Road

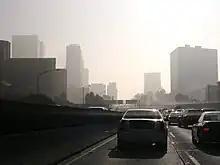
Air pollution along Pasadena Highway in Los Angeles

Pavements are designed for an expected service life or design life. In some parts of the United Kingdom the standard design life is 40 years for new bitumen and concrete pavement. Maintenance is considered in the whole life cost of the road with service at 10, 20 and 30-year milestones. Roads can be and are designed for a variety of lives (8-, 15-, 30-, and 60-year designs). When pavement lasts longer than its intended life, it may have been overbuilt, and the original costs may have been too high. When a pavement fails before its intended design life, the owner may have excessive repair and rehabilitation costs. Some asphalt pavements are designed as perpetual pavements with an expected structural life in excess of 50 years.